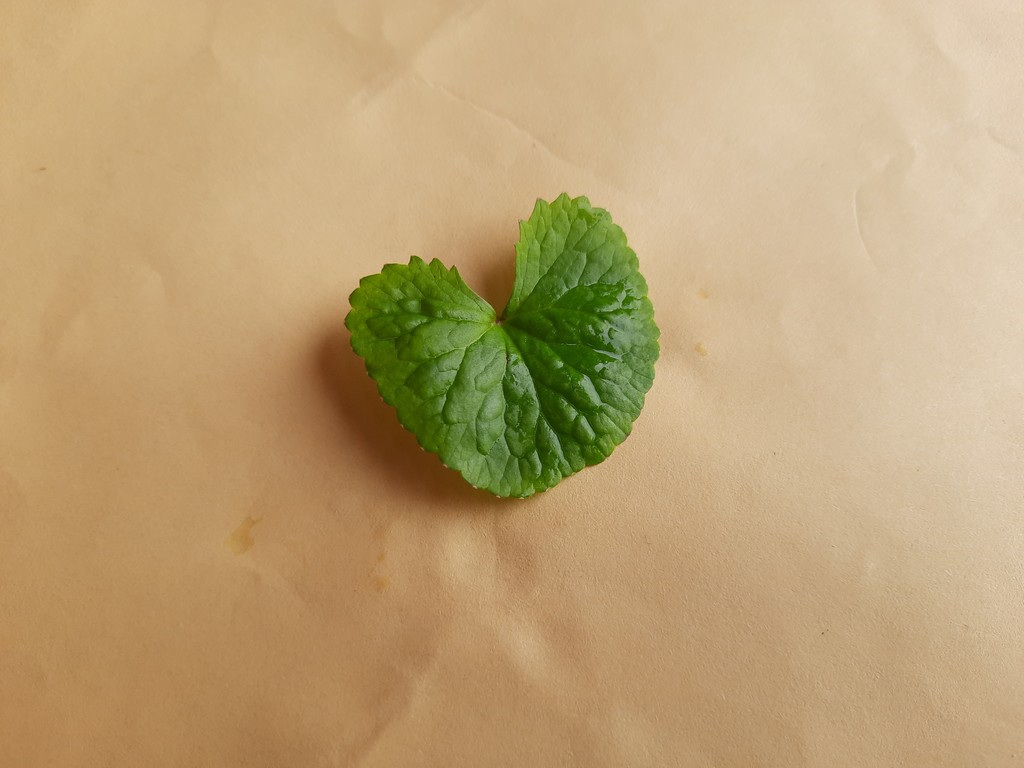
Label: Healthy